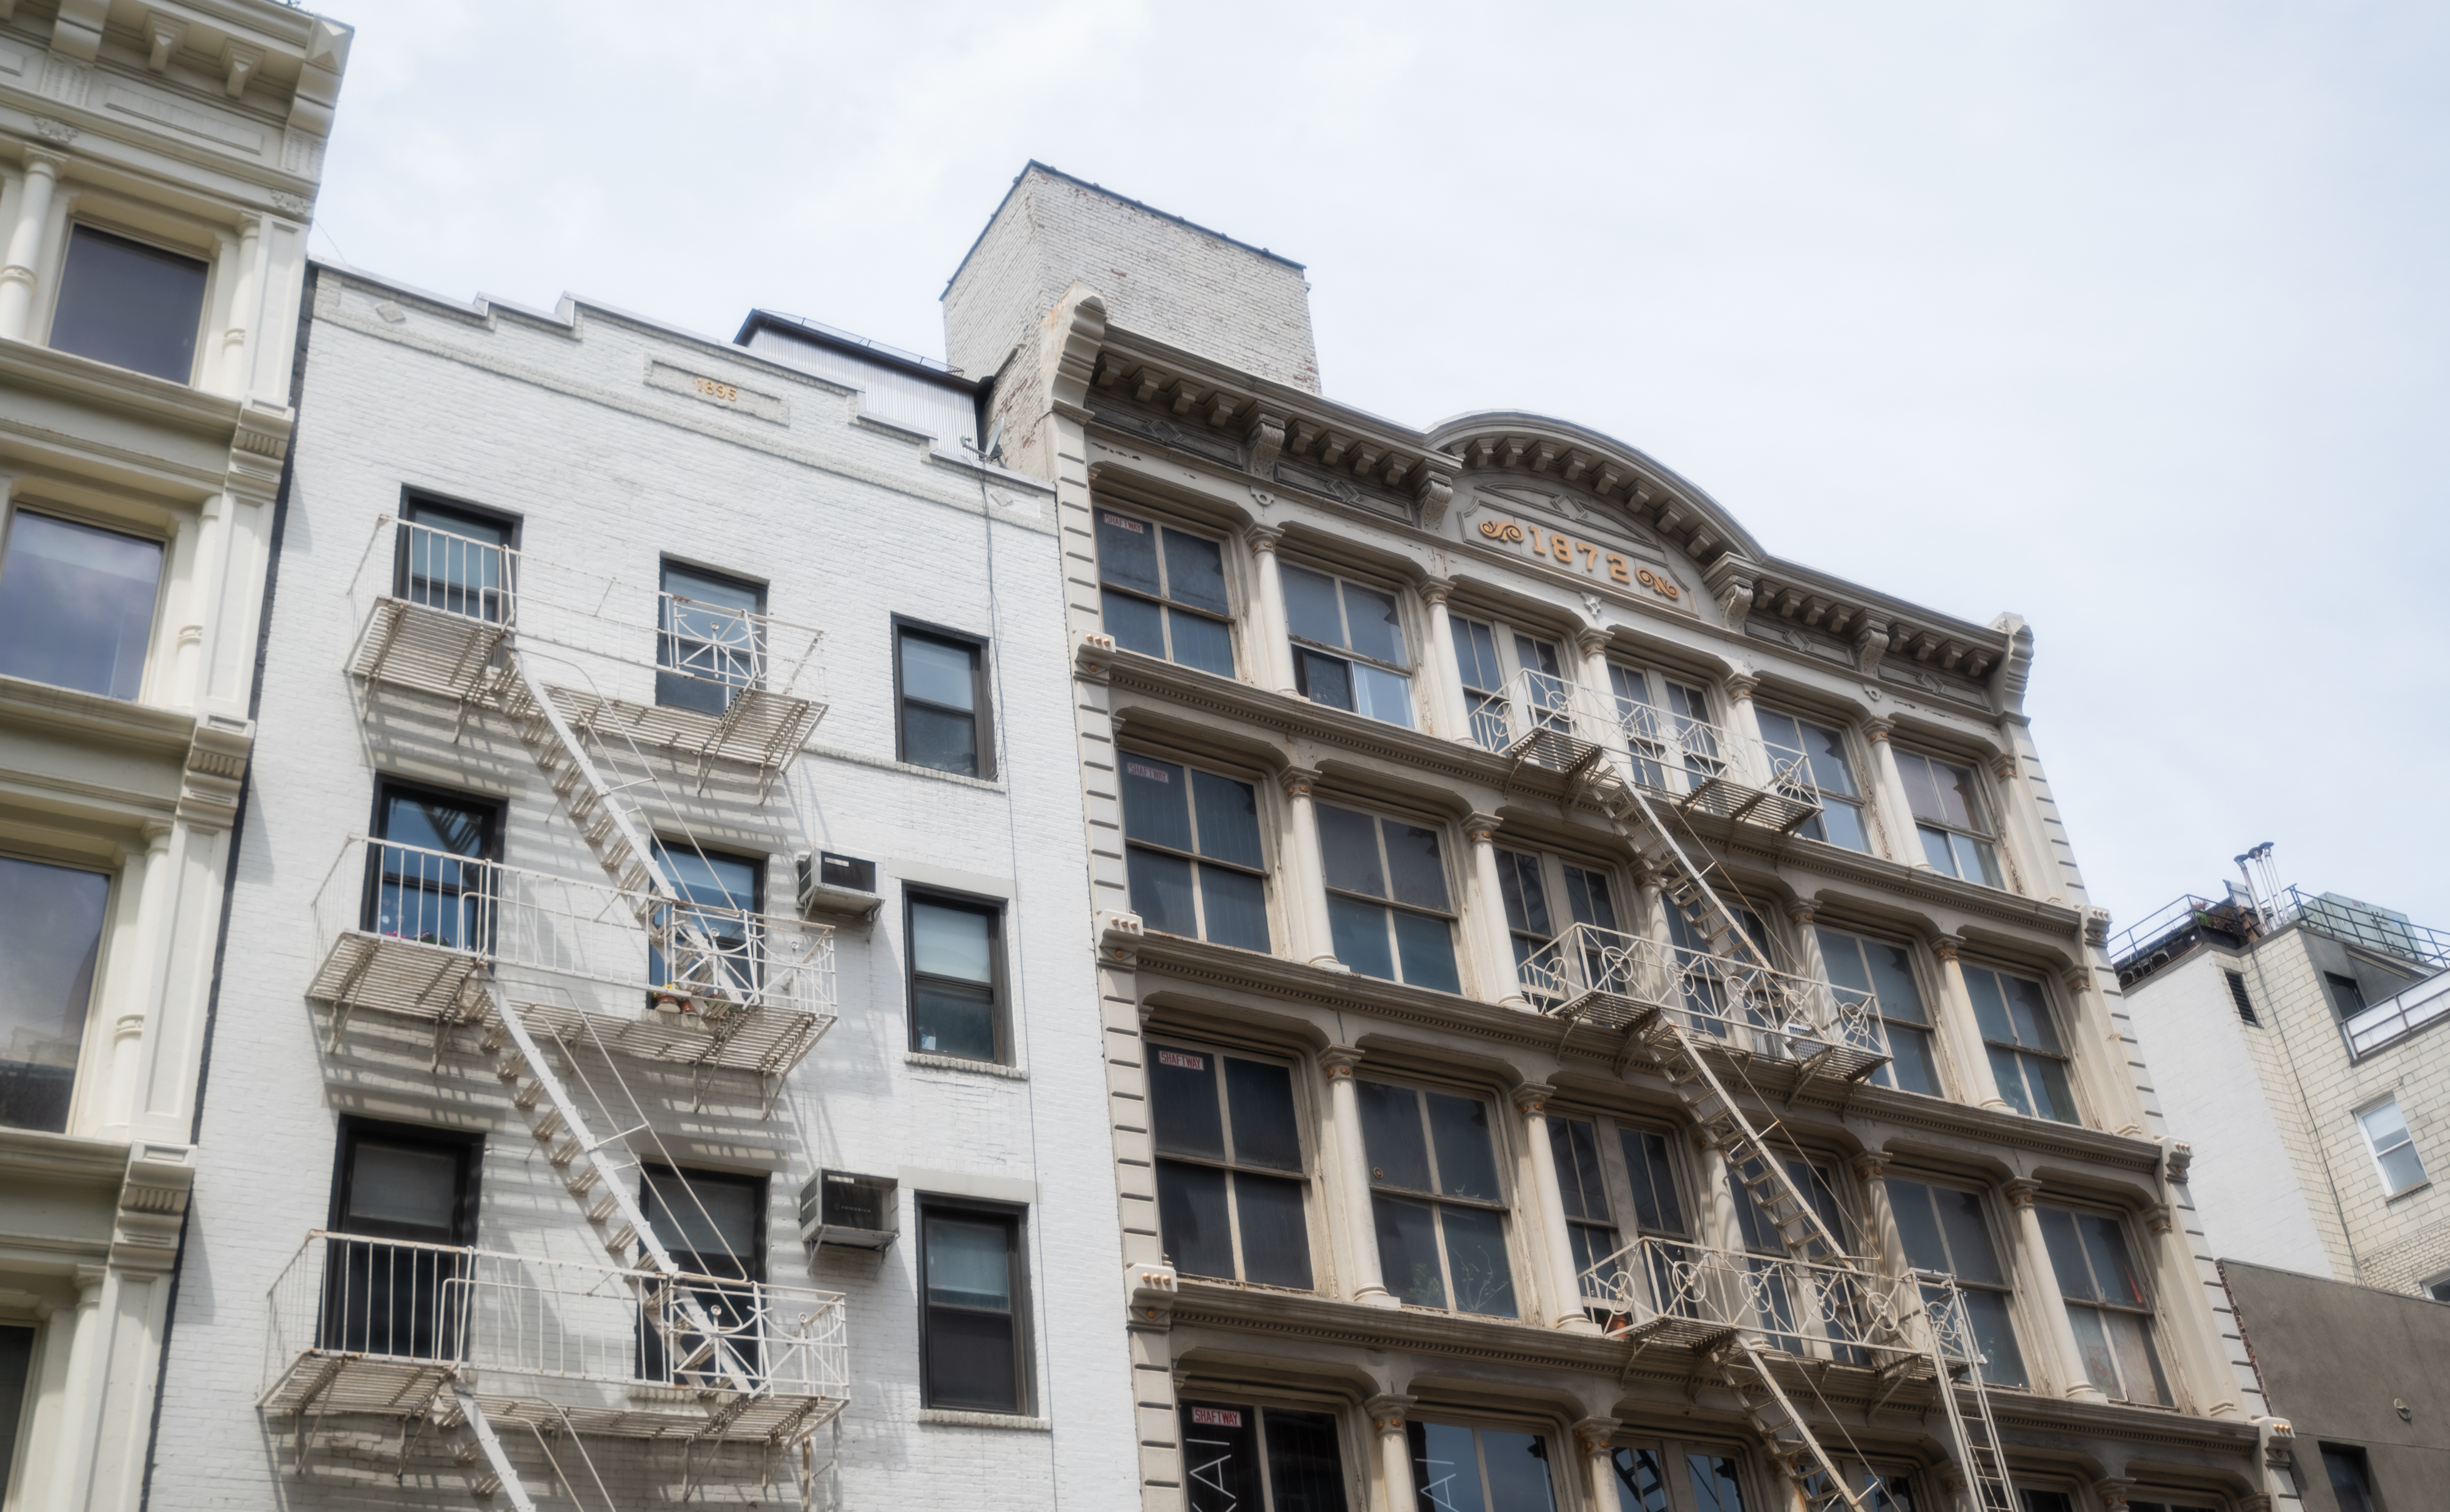
sky, building, window, tower block, urban design, condominium, cloud, facade, commercial building, city, metropolis, mixed use, apartment, room, street, roof, home, downtown, balcony, headquarters, classical architecture, sash window, corporate headquarters, suburb, art, estate